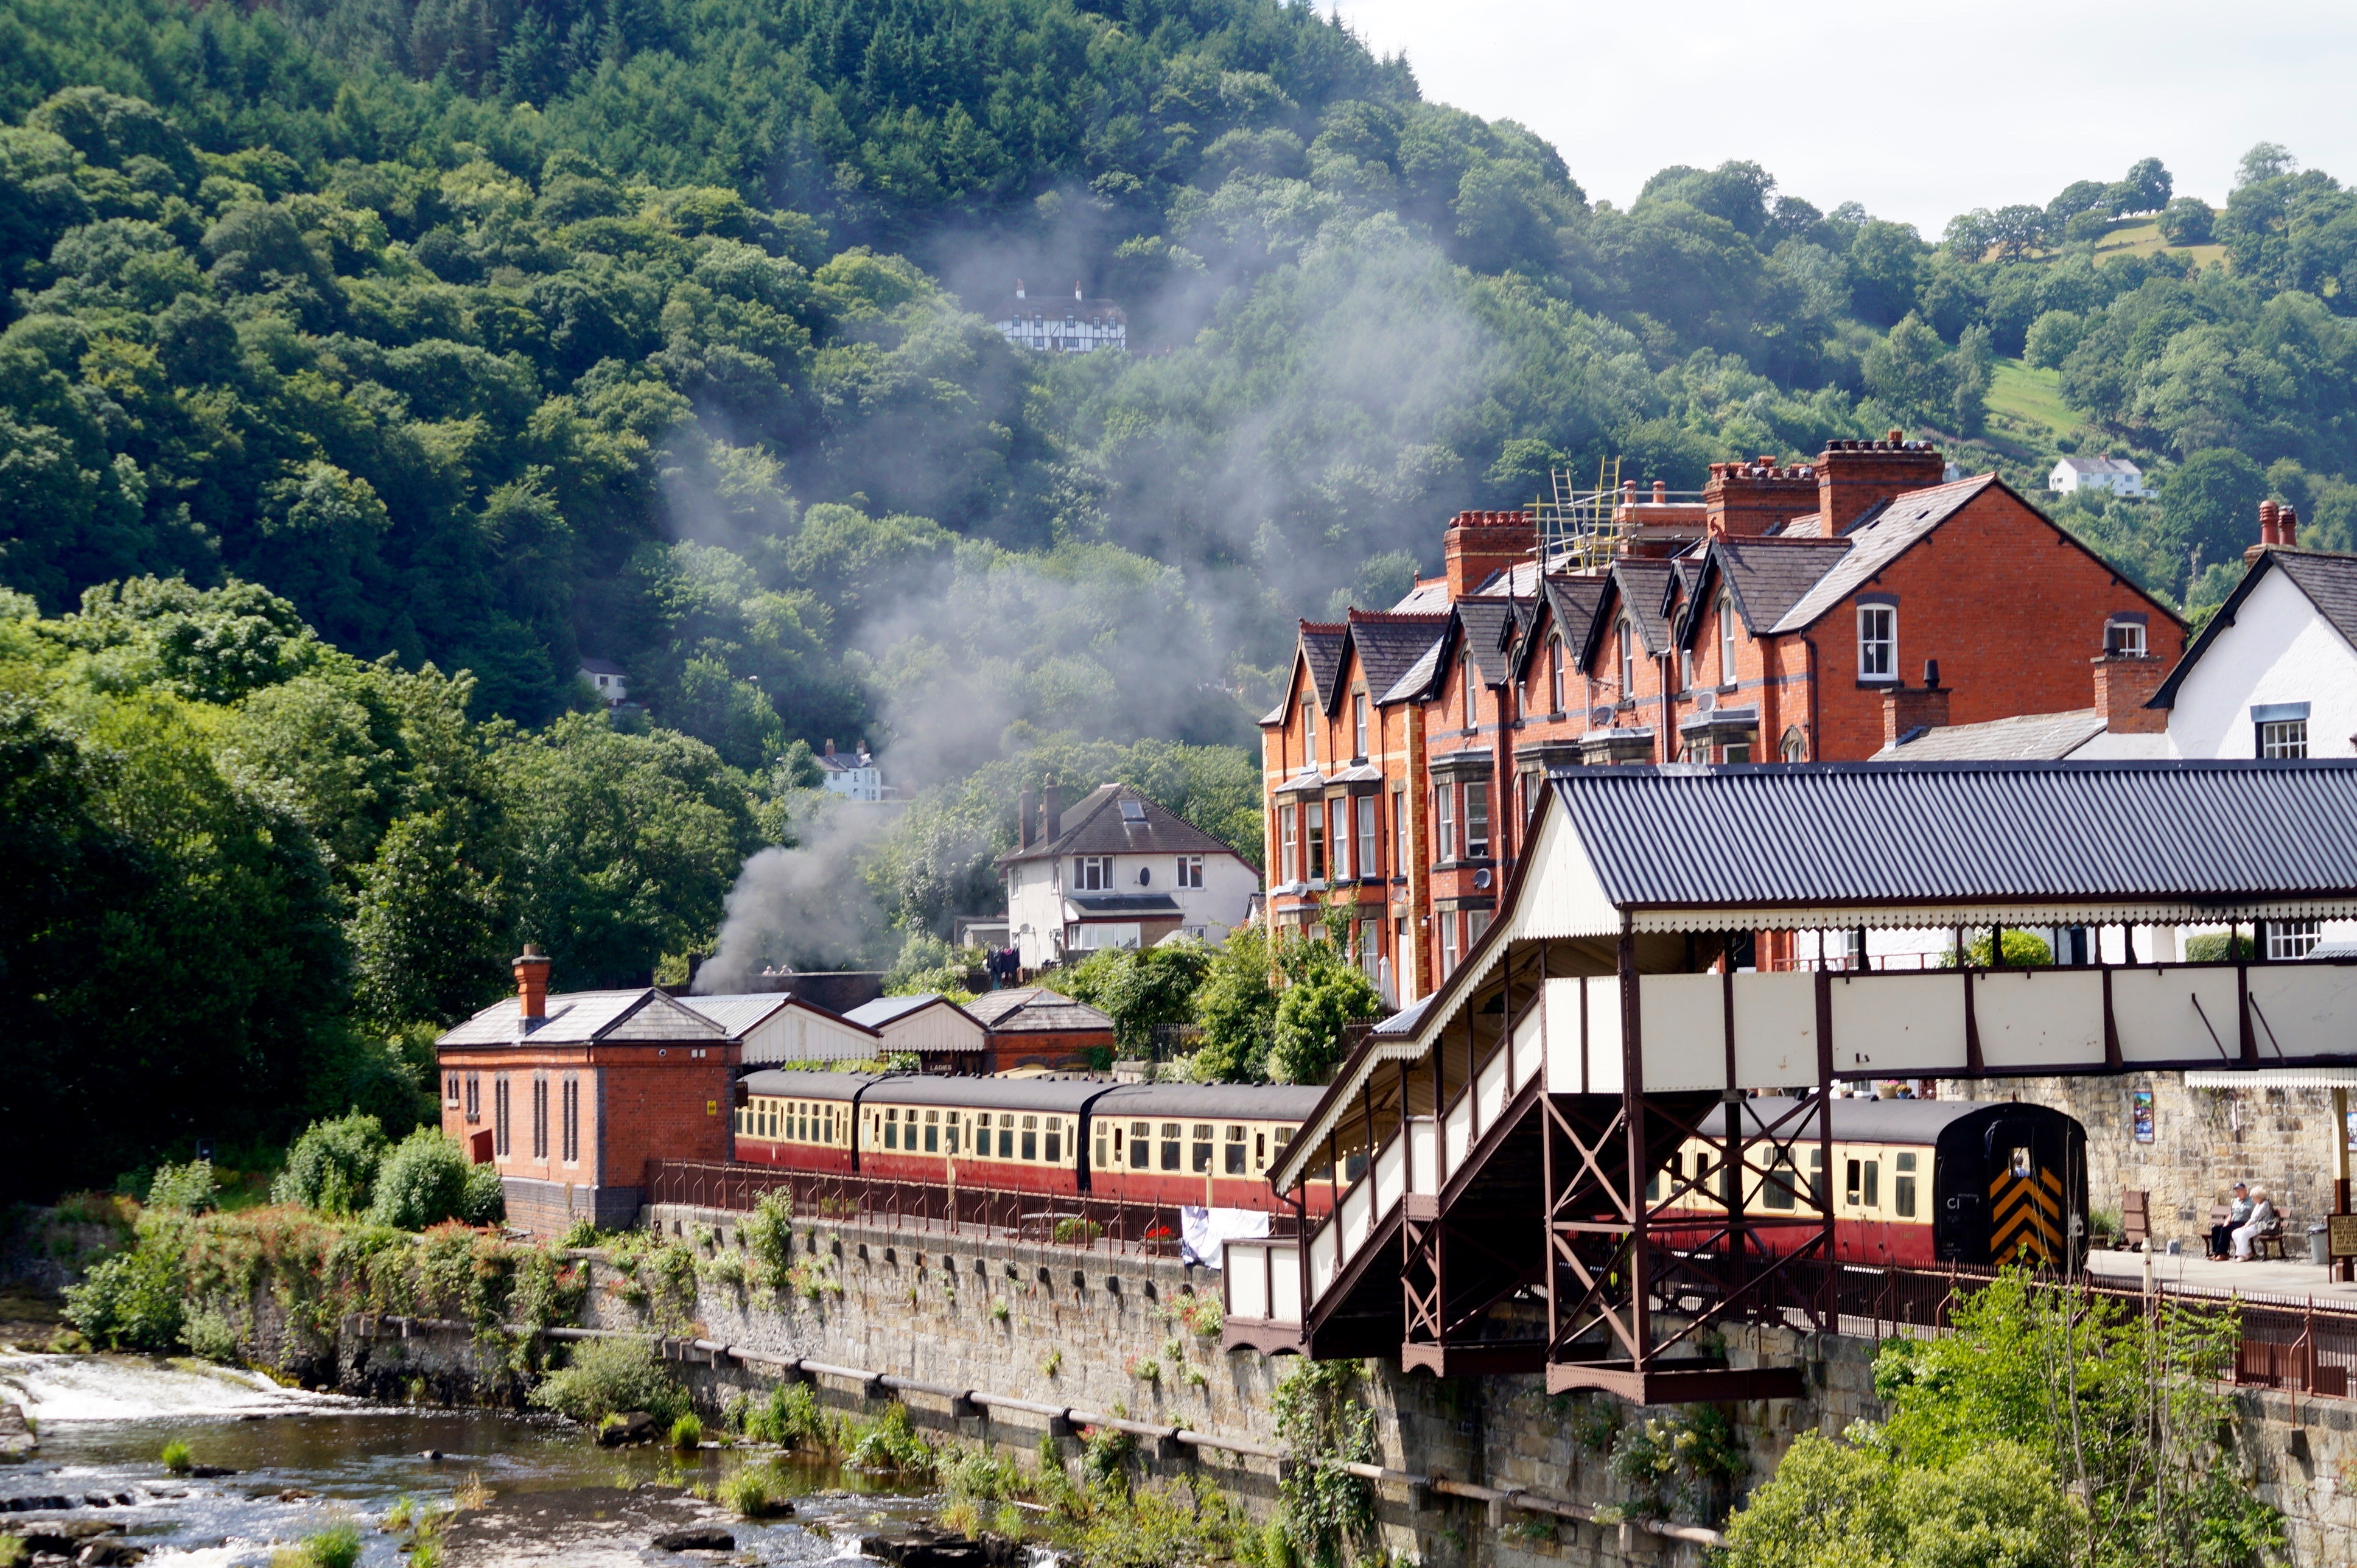
water, nature, railway, town, building, train, river, summer, vacation, village, transport, station, tourism, uk, wales, welsh, rural area, llangollen, denbighshire, rolling stock, geological phenomenon